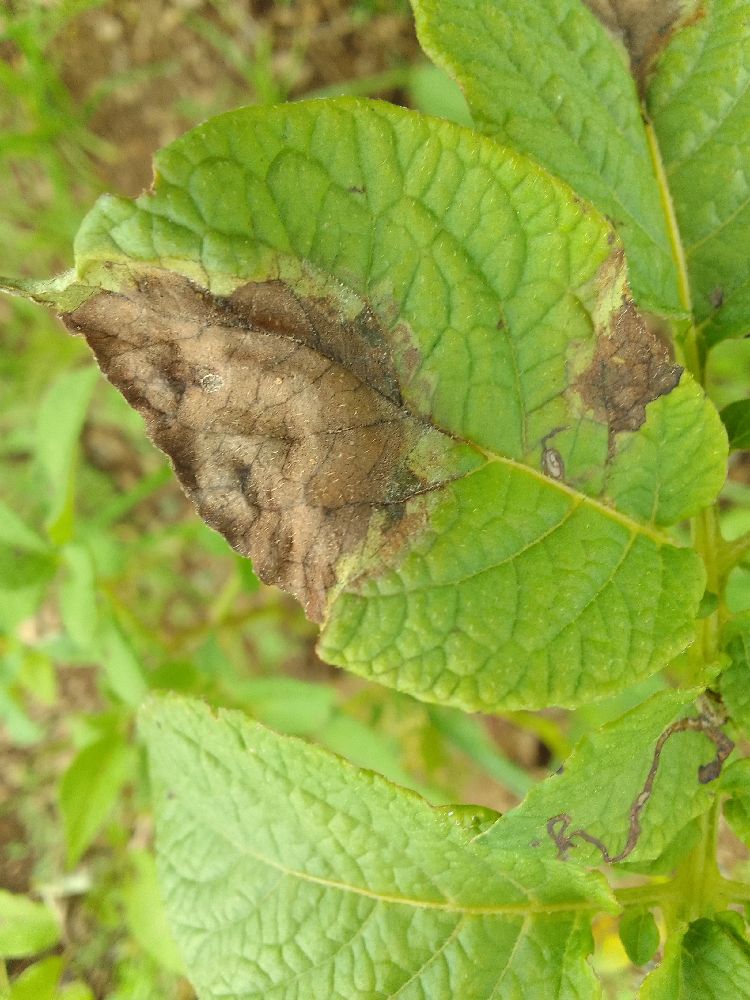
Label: Late blight